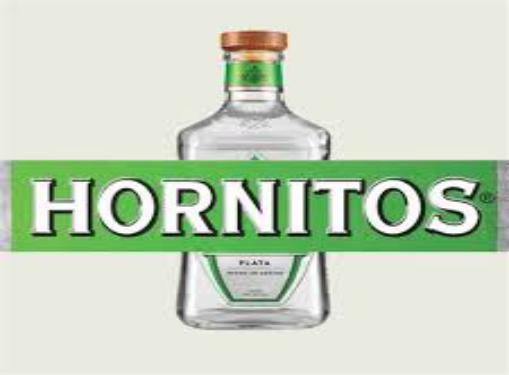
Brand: Hornitos
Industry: Food